Editors (band)

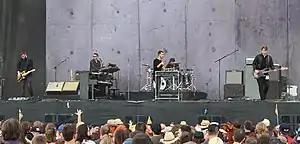
Editors performing in 2016

Editors are an English rock band, formed in 2002 in Birmingham. Previously known as Pilot, The Pride and Snowfield, the band consists of Tom Smith (lead vocals, guitar, piano), Russell Leetch (bass guitar, synthesizer, backing vocals), Ed Lay (drums, percussion, backing vocals), Justin Lockey (lead guitar), Elliott Williams (keys, synthesizer, guitar, backing vocals), and Benjamin John Power (songwriter and producer).